Japanese domestic market

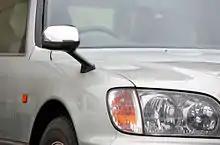
Fender mirror of Toyota Celsior (UCF20 JDM)

The term "Japanese domestic market" ("JDM") refers to Japan's home market for vehicles and vehicle parts. Japanese owners contend with a strict motor vehicle inspection and grey markets. JDM is also incorrectly used as a term colloquially to refer to cars produced in Japan but sold in other countries.